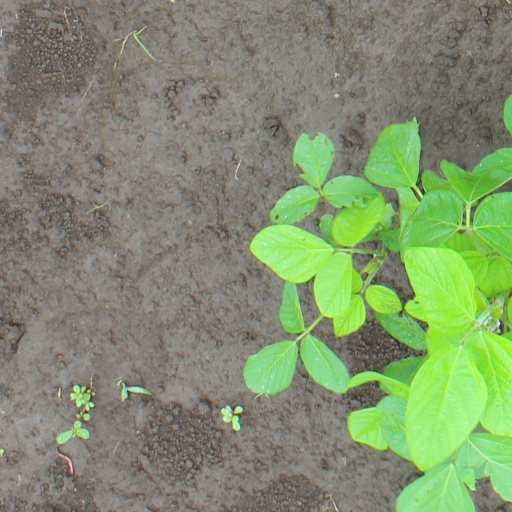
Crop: soybean